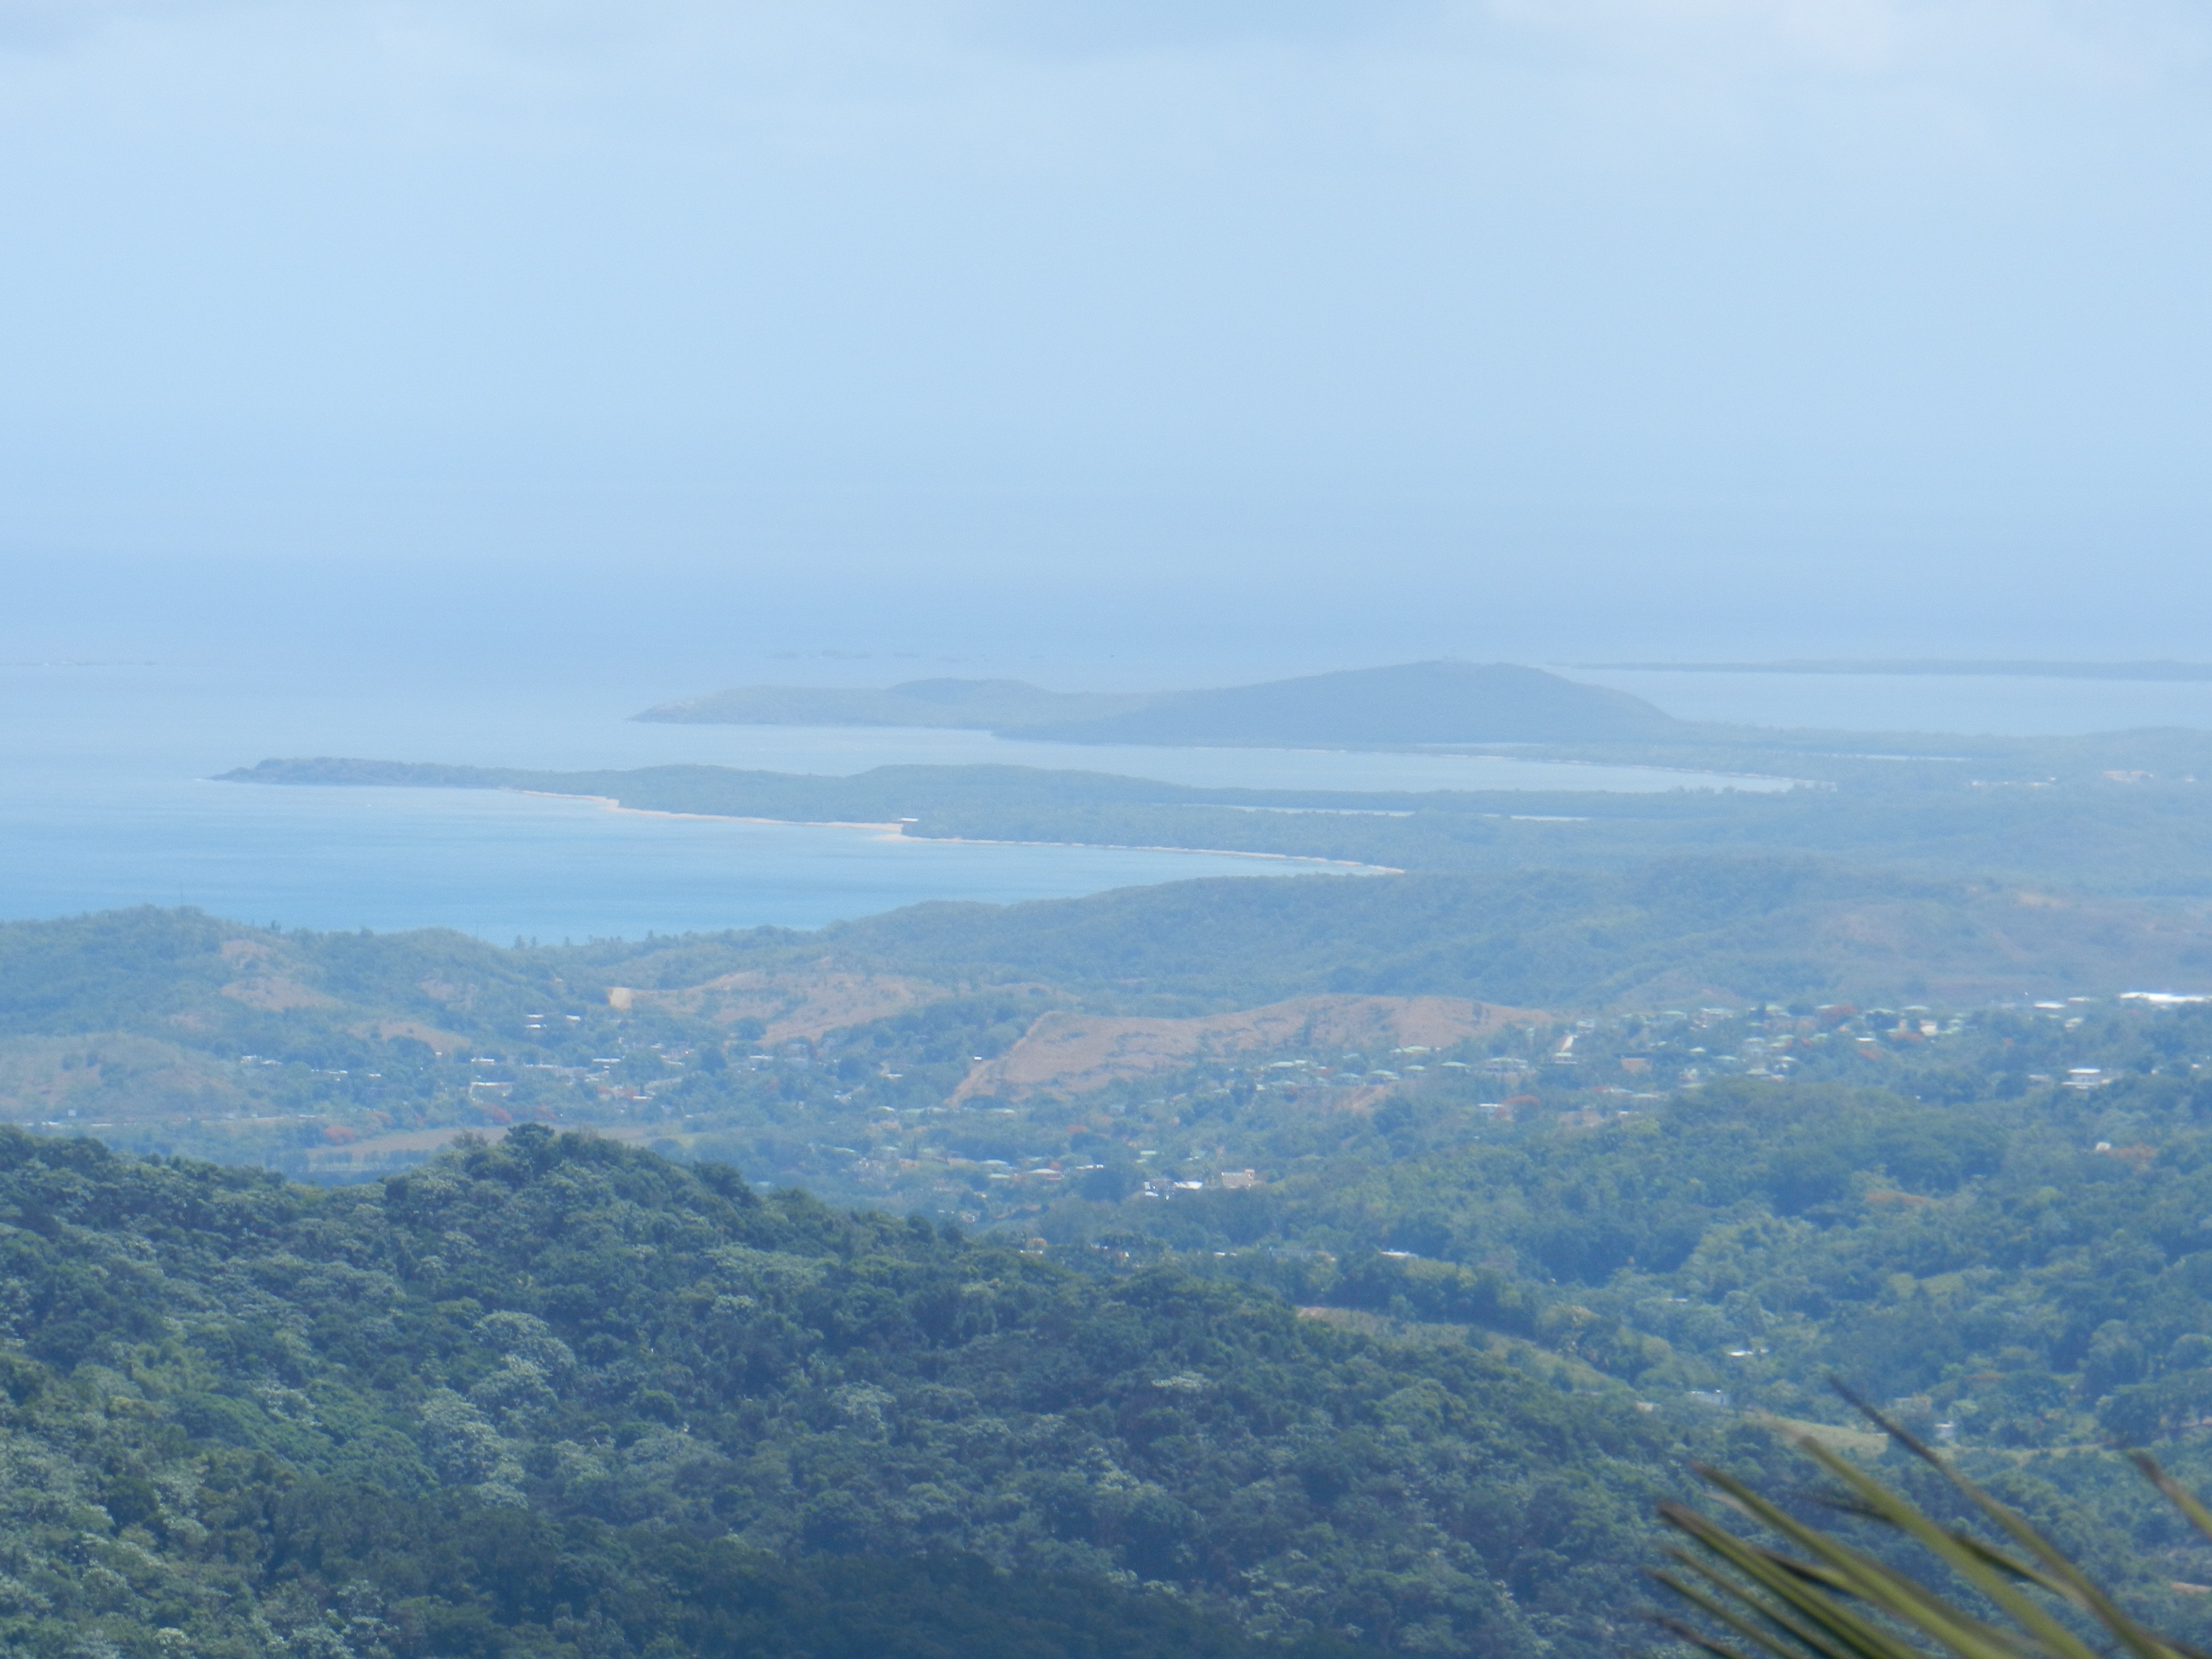
beach, landscape, sea, coast, water, ocean, horizon, mountain, cloud, sky, morning, hill, lake, mountain range, summer, travel, island, blue, ridge, plain, summit, plateau, caribbean, ecosystem, landform, aerial photography, geographical feature, atmospheric phenomenon, atmosphere of earth, mountainous landforms